Armanon Ka Balidaan-Aarakshan

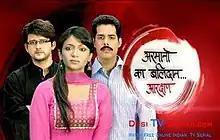

Armanon Ka Balidaan-Aarakshan is a 2010-2011 Indian political thriller television series aired on Imagine TV. The show was set during the period of the Mandal Commission protests of 1990. The show garnered controversy for airing promos containing political violence. The series was directed by Ravindra Gautam.